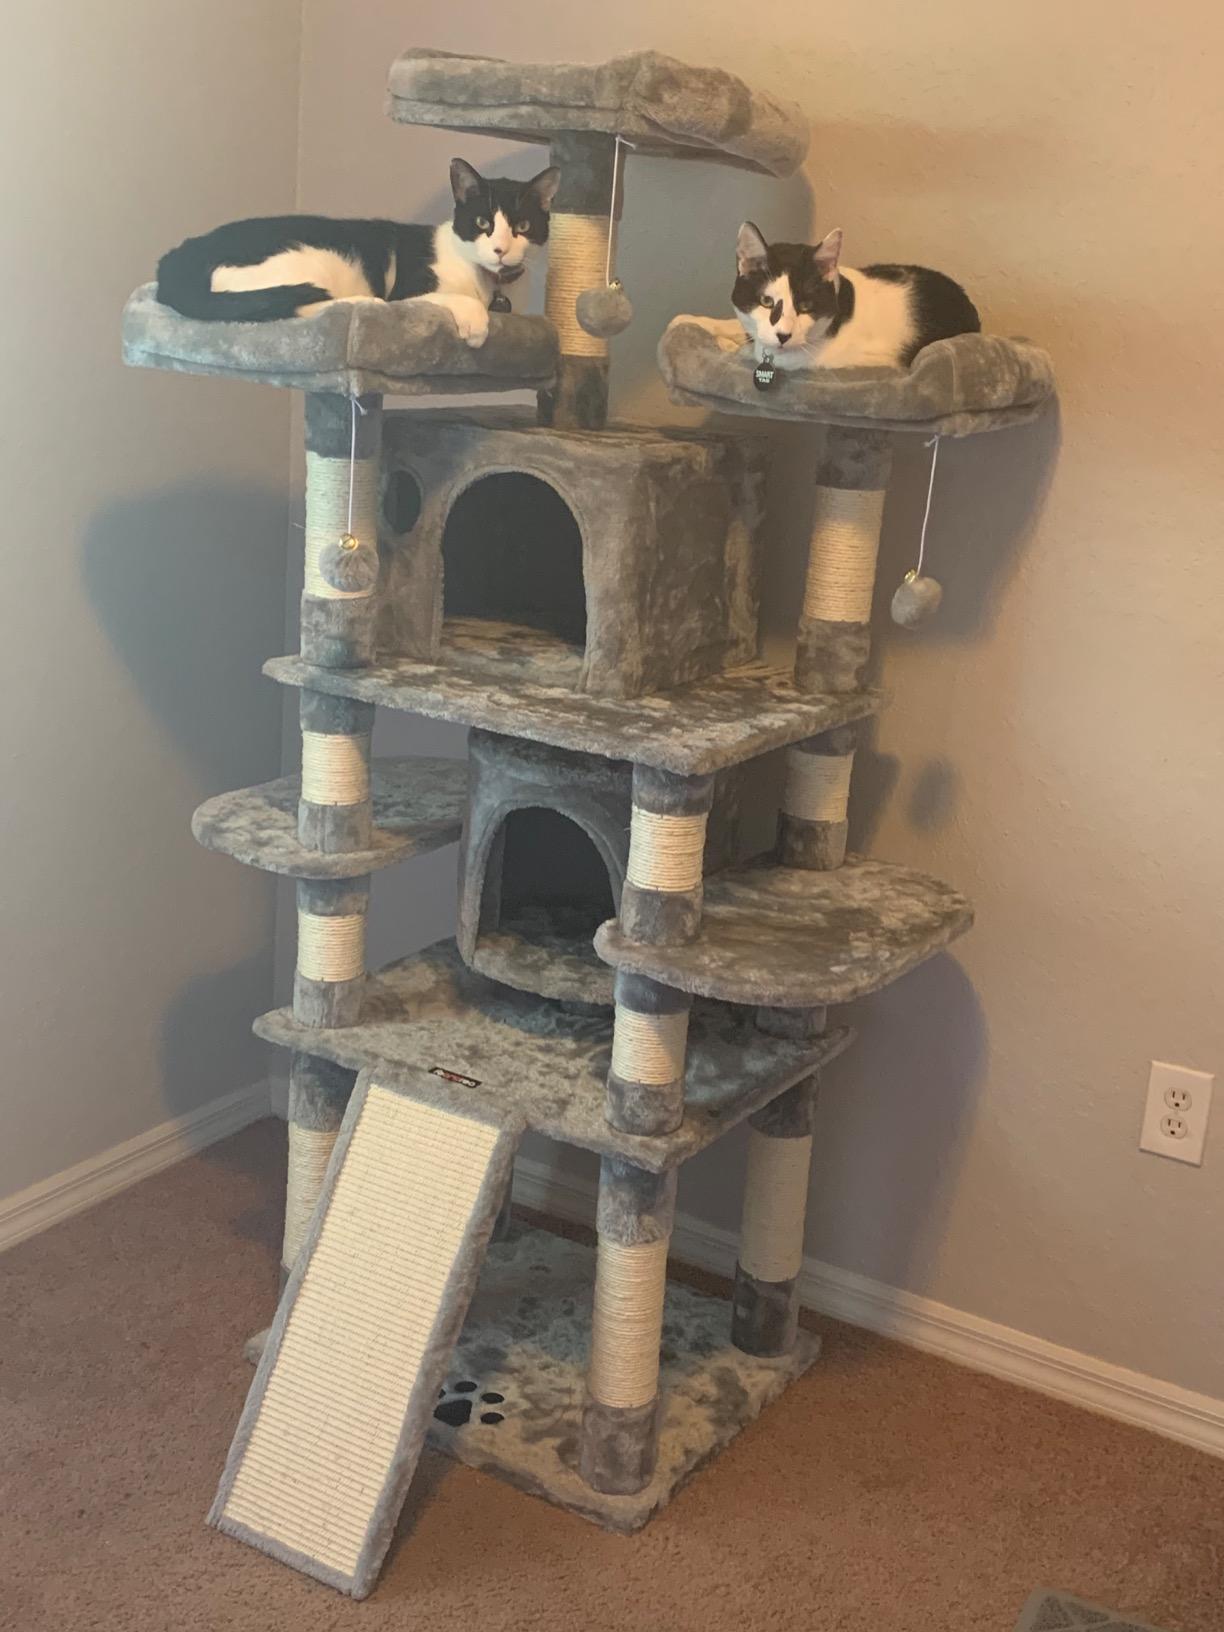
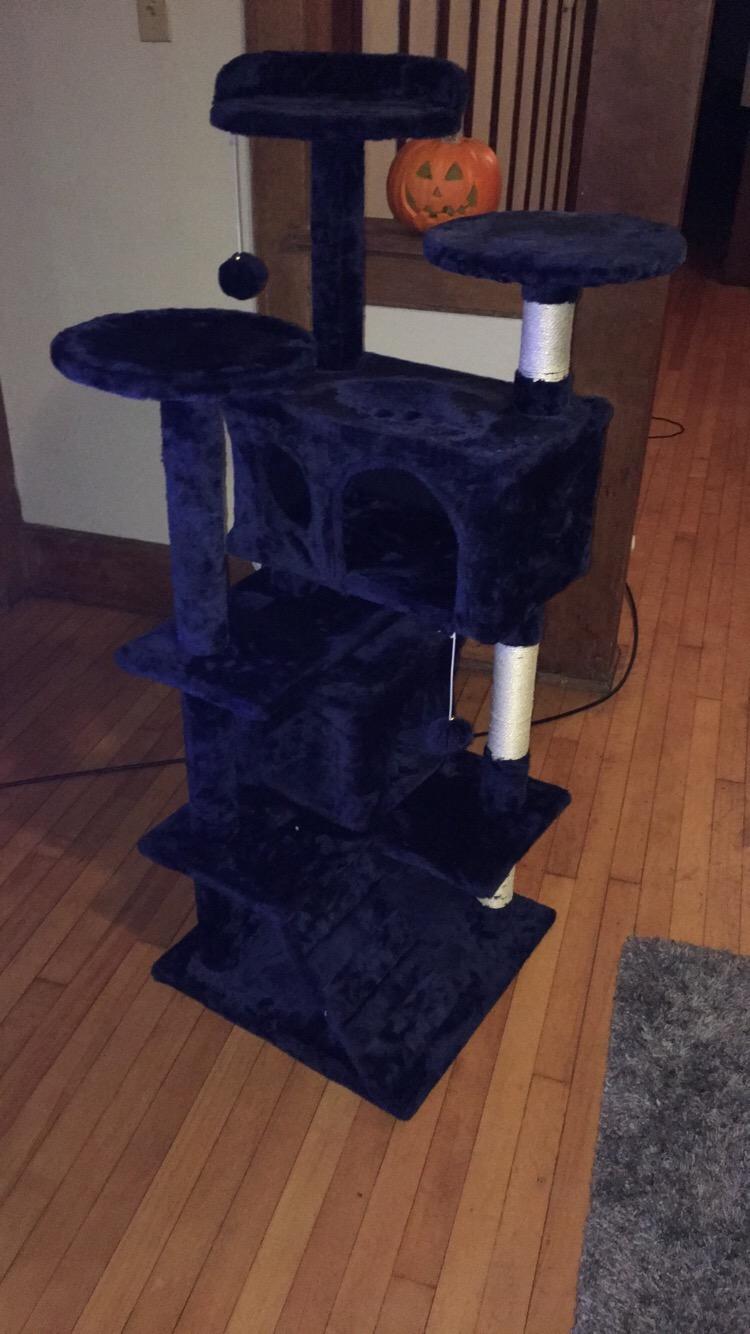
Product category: items_cat tree
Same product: no